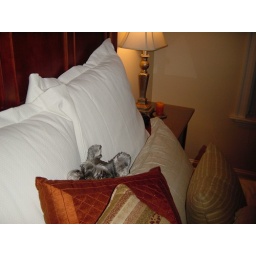
Hiding in the bed pillows